Bruce Cockburn

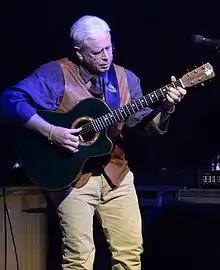
Bruce Cockburn at Markham Jazz Festival 2014

In 2001 Cockburn performed as part of the Music Without Borders concert, a benefit for the United Nations Donor Alert Appeal, which raised funds for refugees from Afghanistan, at the Air Canada Centre in Toronto.